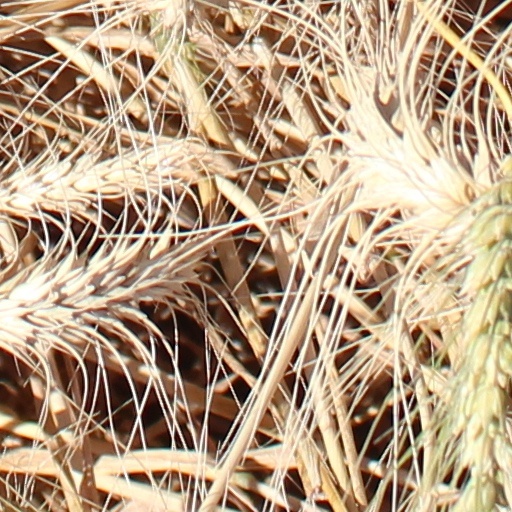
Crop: wheat